1951 Nepalese revolution

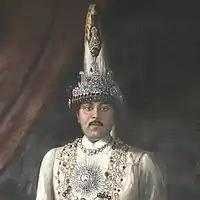
King Tribhuvan

After King Tribhuvan fled to the Indian embassy, the Nepali Congress Party launched a military wing called Nepali Congress's Liberation Army, and started an armed uprising against the Rana rule.